Shunt (electrical)

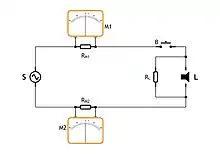
AC source with meters and meter-shunts plus load with load-shunt

As an introduction to the next chapter, this figure shows that the term "shunt resistor" should be understood in the context of what it shunts.